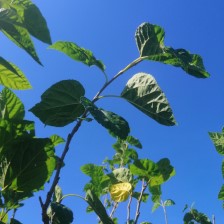
Variety: BlackAustralia